Kathryn D. Sullivan

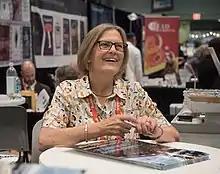
At the 2019 BookExpo America signing autographs for "Handprints on Hubble"

Sullivan was named the 2017 Charles A. Lindbergh Chair of Aerospace History, a competitive twelve-month fellowship at the National Air and Space Museum. During her residence in the museum, Sullivan's research focused on the Hubble Space Telescope. She has also served as a Senior Fellow at the Potomac Institute for Policy Studies. Her book "Handprints on Hubble: An Astronaut's Story of Invention" was released from MIT Press in November 2019. It recounted her experience as part of the team that launched, rescued, repaired, and maintained the Hubble Space Telescope.